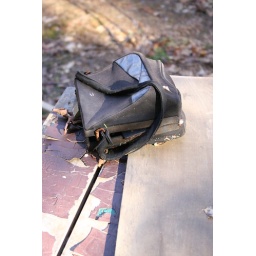
clarence newton road - near blowing rock - january 1 2009